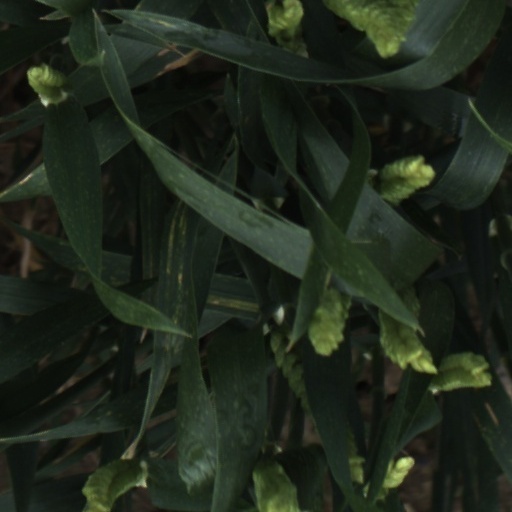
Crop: wheat